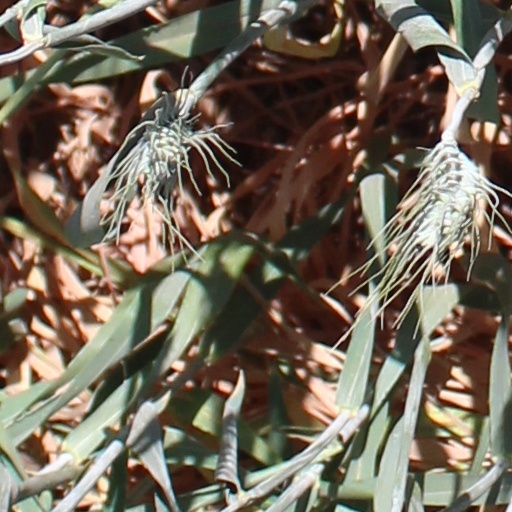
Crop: wheat